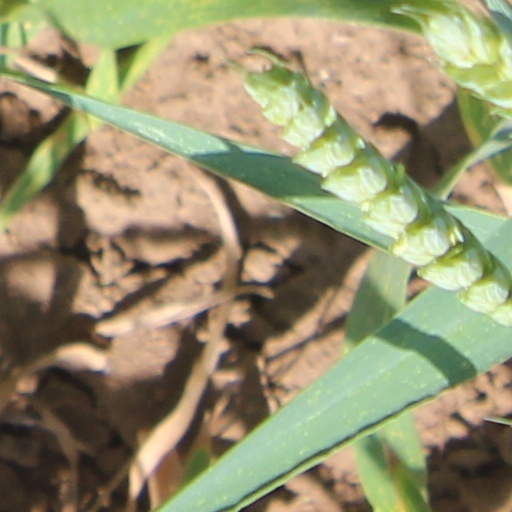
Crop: wheat